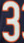
Number: 3